Patrick Roberts

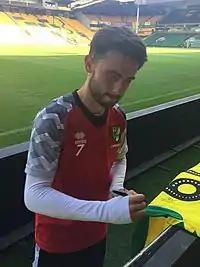
Roberts after a training session with Norwich City in 2019

On 2 April 2016, Roberts scored his first competitive club goal, netting a brace for Celtic in a 3–1 come-from-behind win over Hearts. Following an impressive run of form during which he netted three goals, Roberts was named Scottish Player of the Month for April. He scored another brace on 8 May in a 3–2 win over Aberdeen, in the process helping Celtic clinch the Scottish Premiership title. Roberts scored another goal on the final day of the season in a 7–0 drubbing of Motherwell, thereby ending the campaign with 7 goals in 12 appearances for Celtic.